Women in the Spanish Civil War

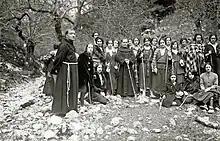
Girls during Catholic pilgrimage

Falangist women activists were often divided into groups, which were largely based on age. Younger activists were often outside the home, working on Nationalist goals in Nationalist women's organizations. Older women Nationalist activists believed they should be outside the public eye, serving Nationalist interests by working in the home. Nationalist women in more rural, less cosmopolitan cities, often had more privileges than their urban counterparts. They were able to leave the house, regardless of their marital status, and engage in the everyday tasks required for living. Few people noticed and cared. While Nationalist forces believed women should be at home, the realities of war meant that women were required to work outside the home, in factories and other businesses. During the war, Nationalist publications encouraged women to stay at home in service of the family. They were discouraged from shopping, going to the movies and engaging in other behavior viewed as frivolous by Nationalist male leaders.